Nancy Storace

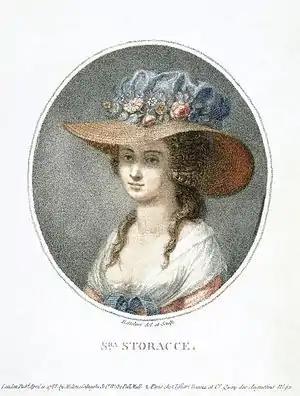
Portrait of Nancy Storace, circa 1788 by Pietro Bettelini. Retouched version; click for <a href="https%3A//commons.wikimedia.org/wiki/File%3ANancy_Storace_Portrait_By_Pietro_Bettelini_-_original_scan.png">original

Anna (or Ann) Selina Storace (27 October 176524 August 1817), known professionally as Nancy Storace, was an English operatic soprano. The role of Susanna in Mozart's "Le nozze di Figaro" was written for and first performed by her.